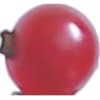
Label: Redcurrant 1